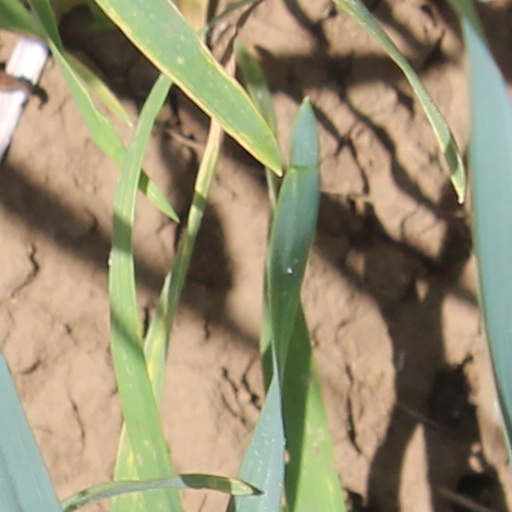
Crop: wheat